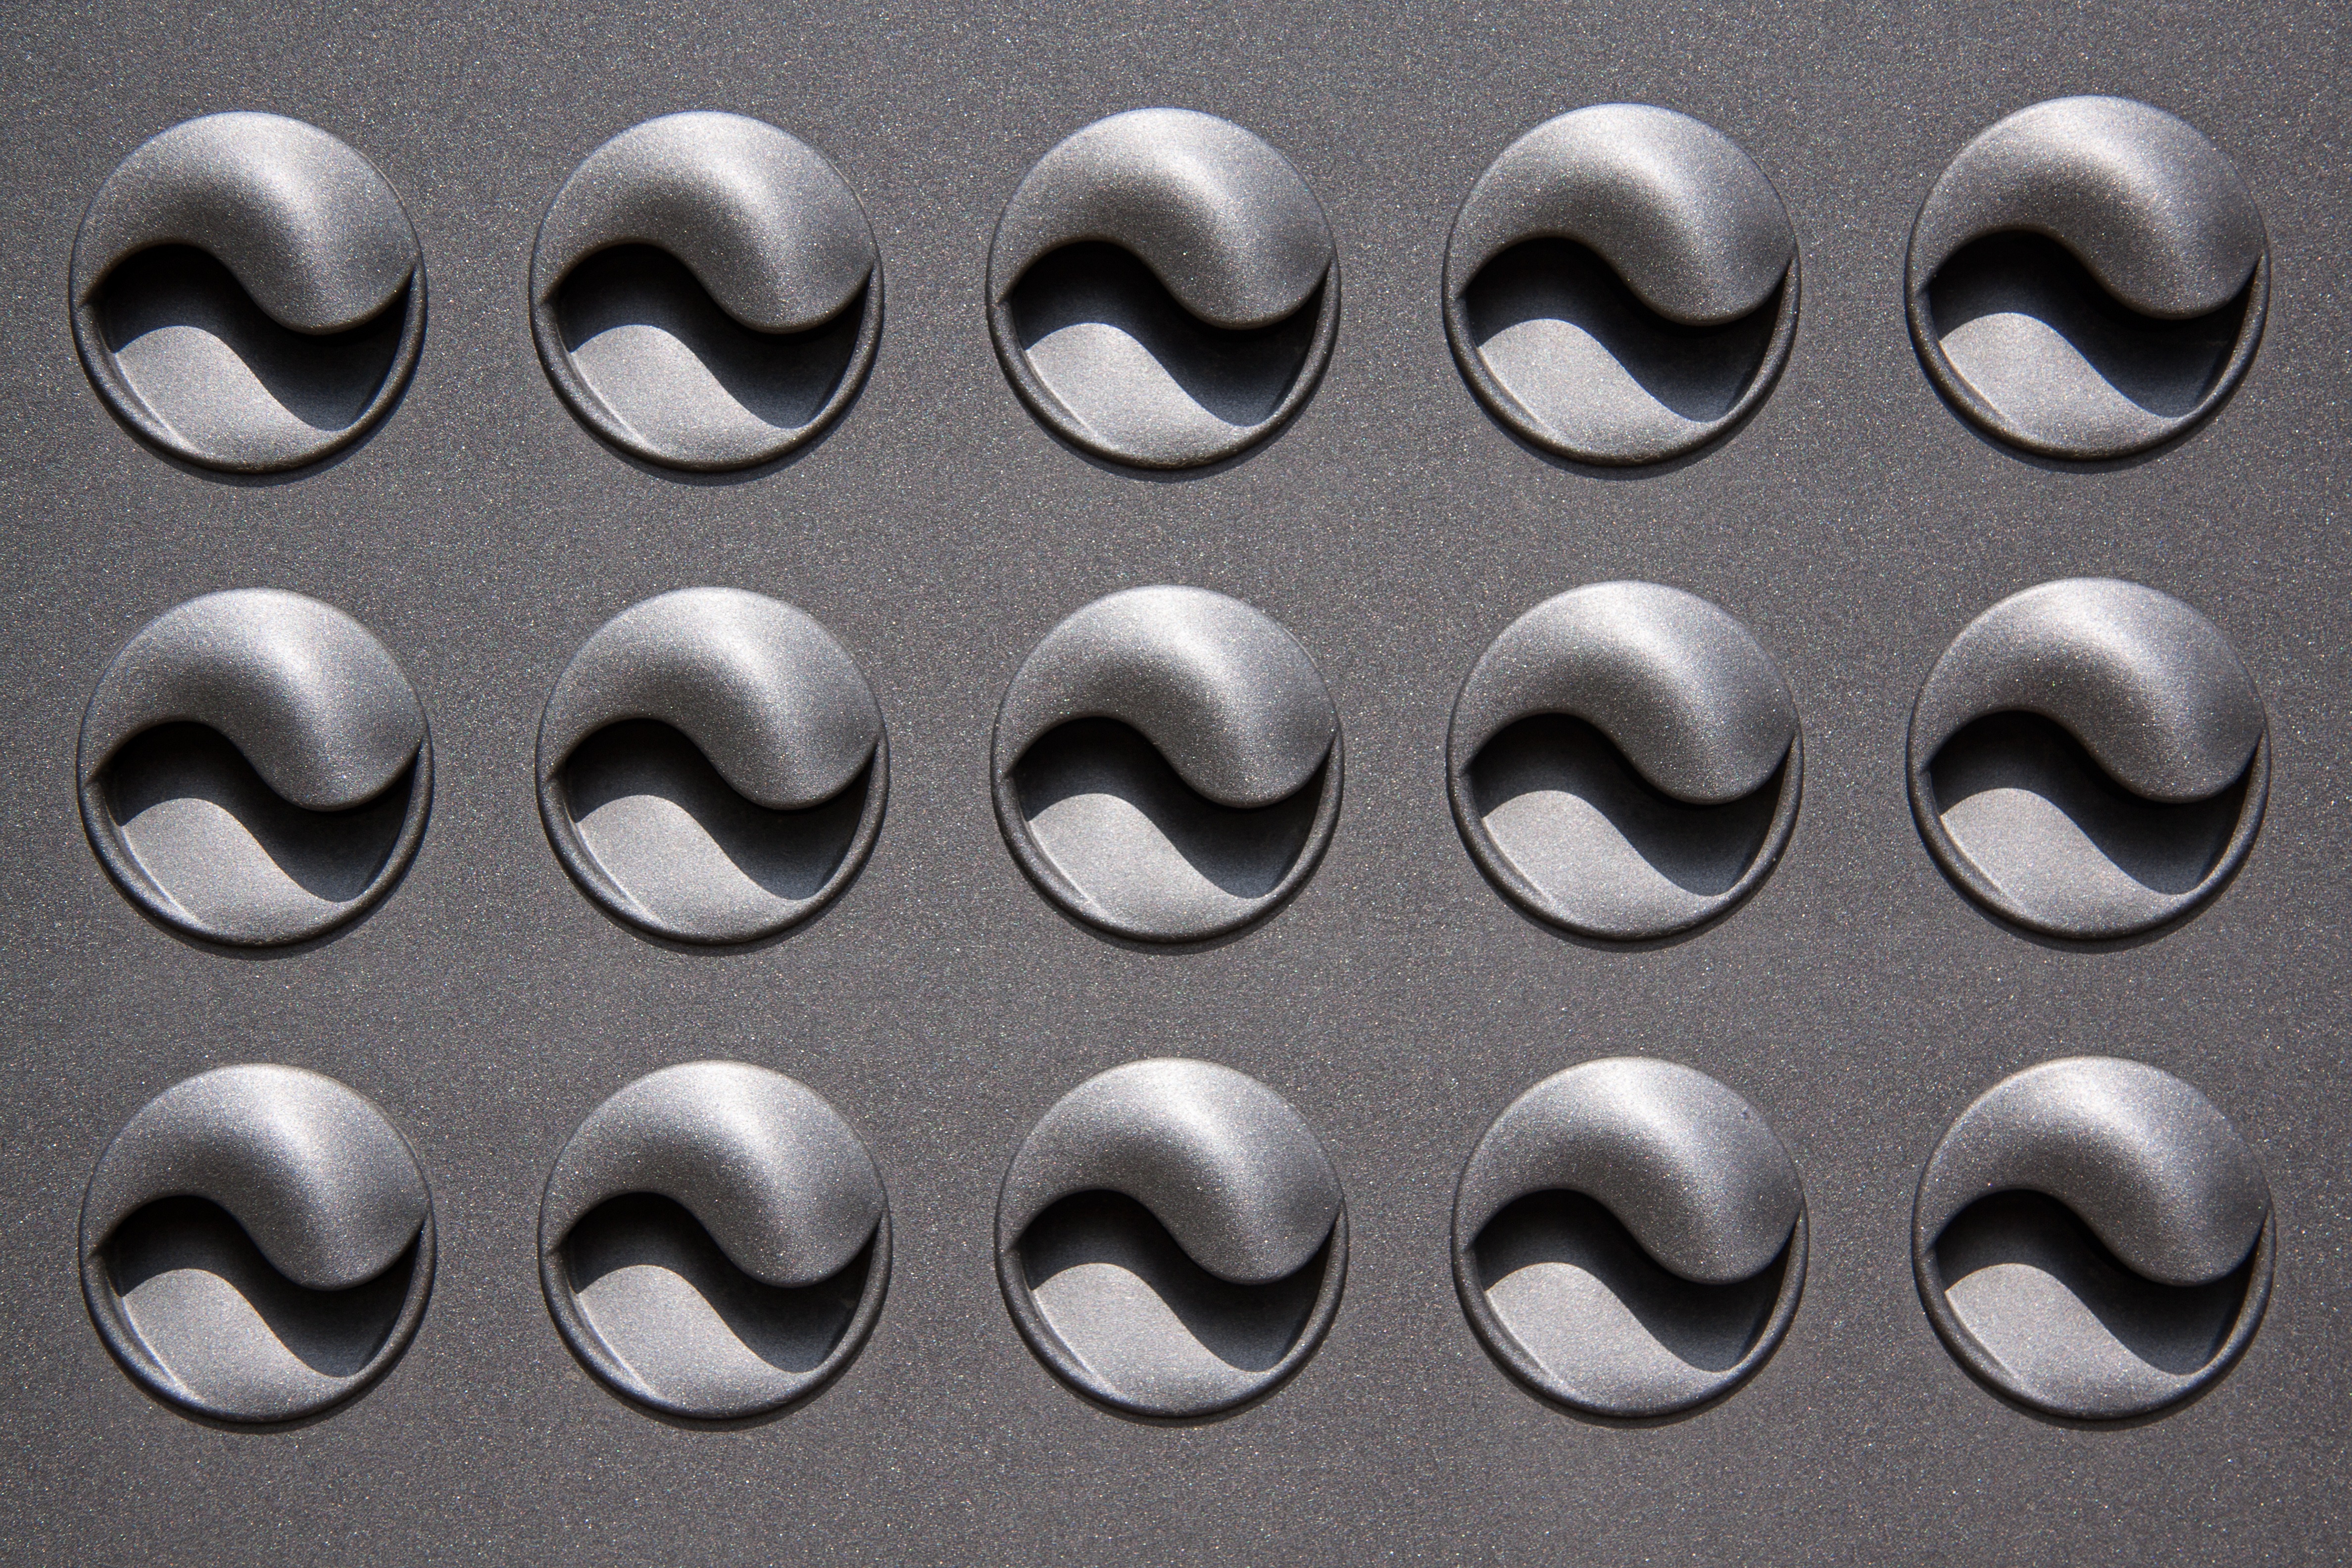
structure, wheel, chain, number, metal, material, circle, font, background, silver, about, fund, air vents, ranking, yin and yang